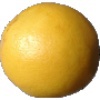
Label: Grapefruit White 1